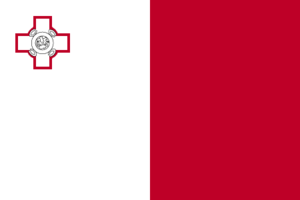
L'État de Malte possède plusieurs drapeaux, pavillons ou fanions officiels : le drapeau national, celui du président de la république, les fanions du commandant des forces armées ou de la police, le pavillon de la marine marchande.